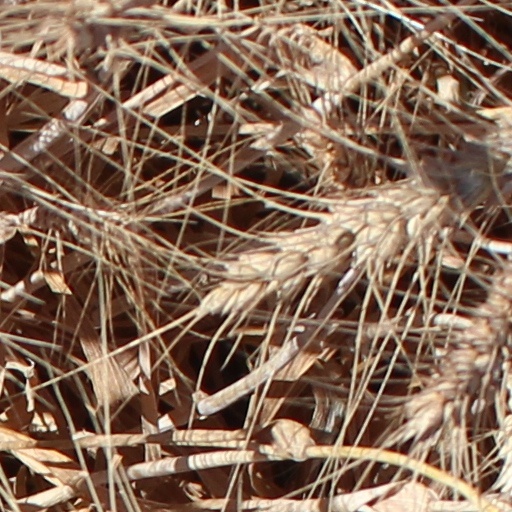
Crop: wheat